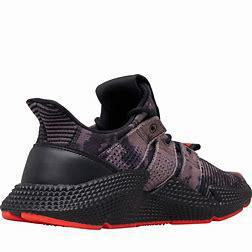
Brand: adidas
Model: originals Adidas Originals Prophere